Charlottesville, Virginia

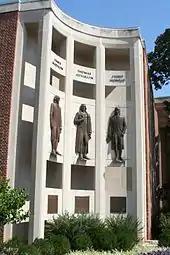
City Hall façade showing bas relief statues of James Madison, Thomas Jefferson, James Monroe (2008)

The total number of crimes reported in Charlottesville declined from 2009 to 2020, followed by a slight rebound continuing through 2023.